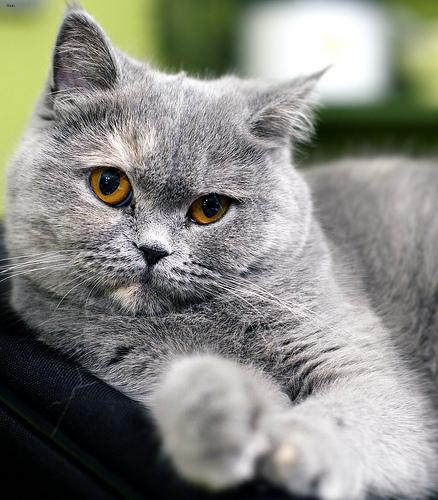
Breed: British Shorthair